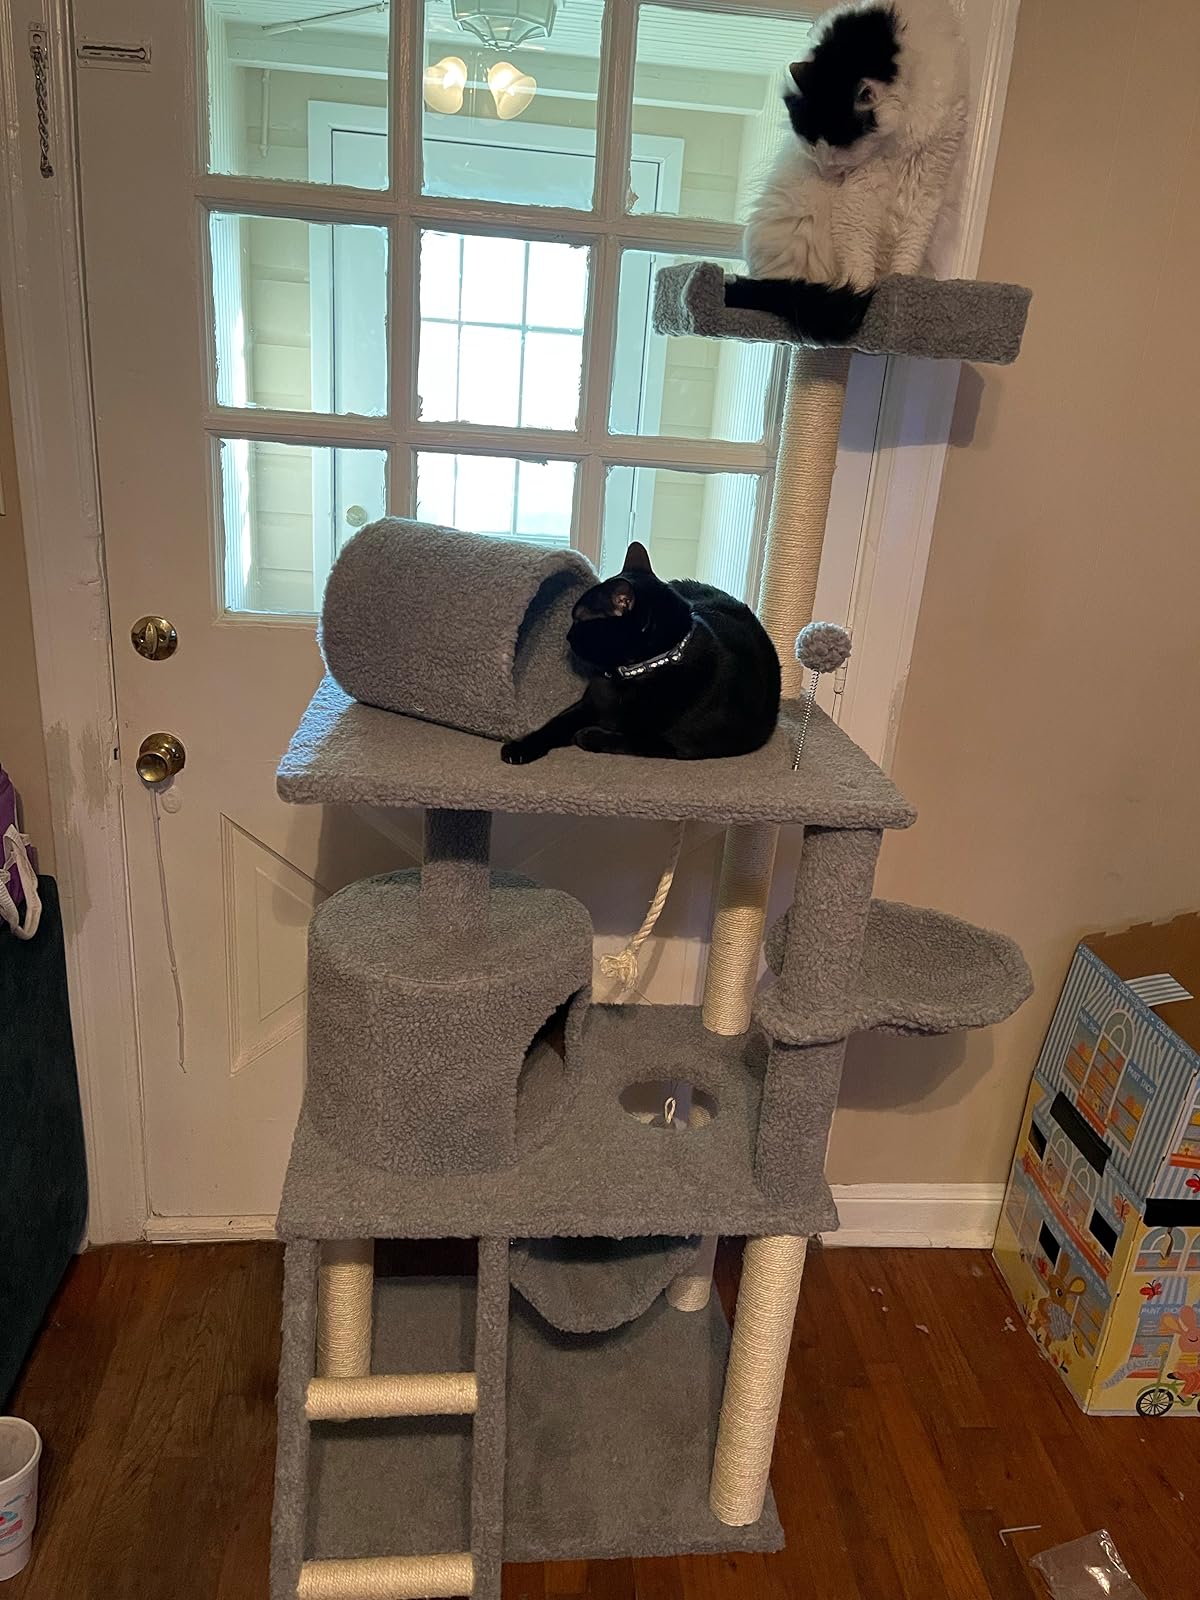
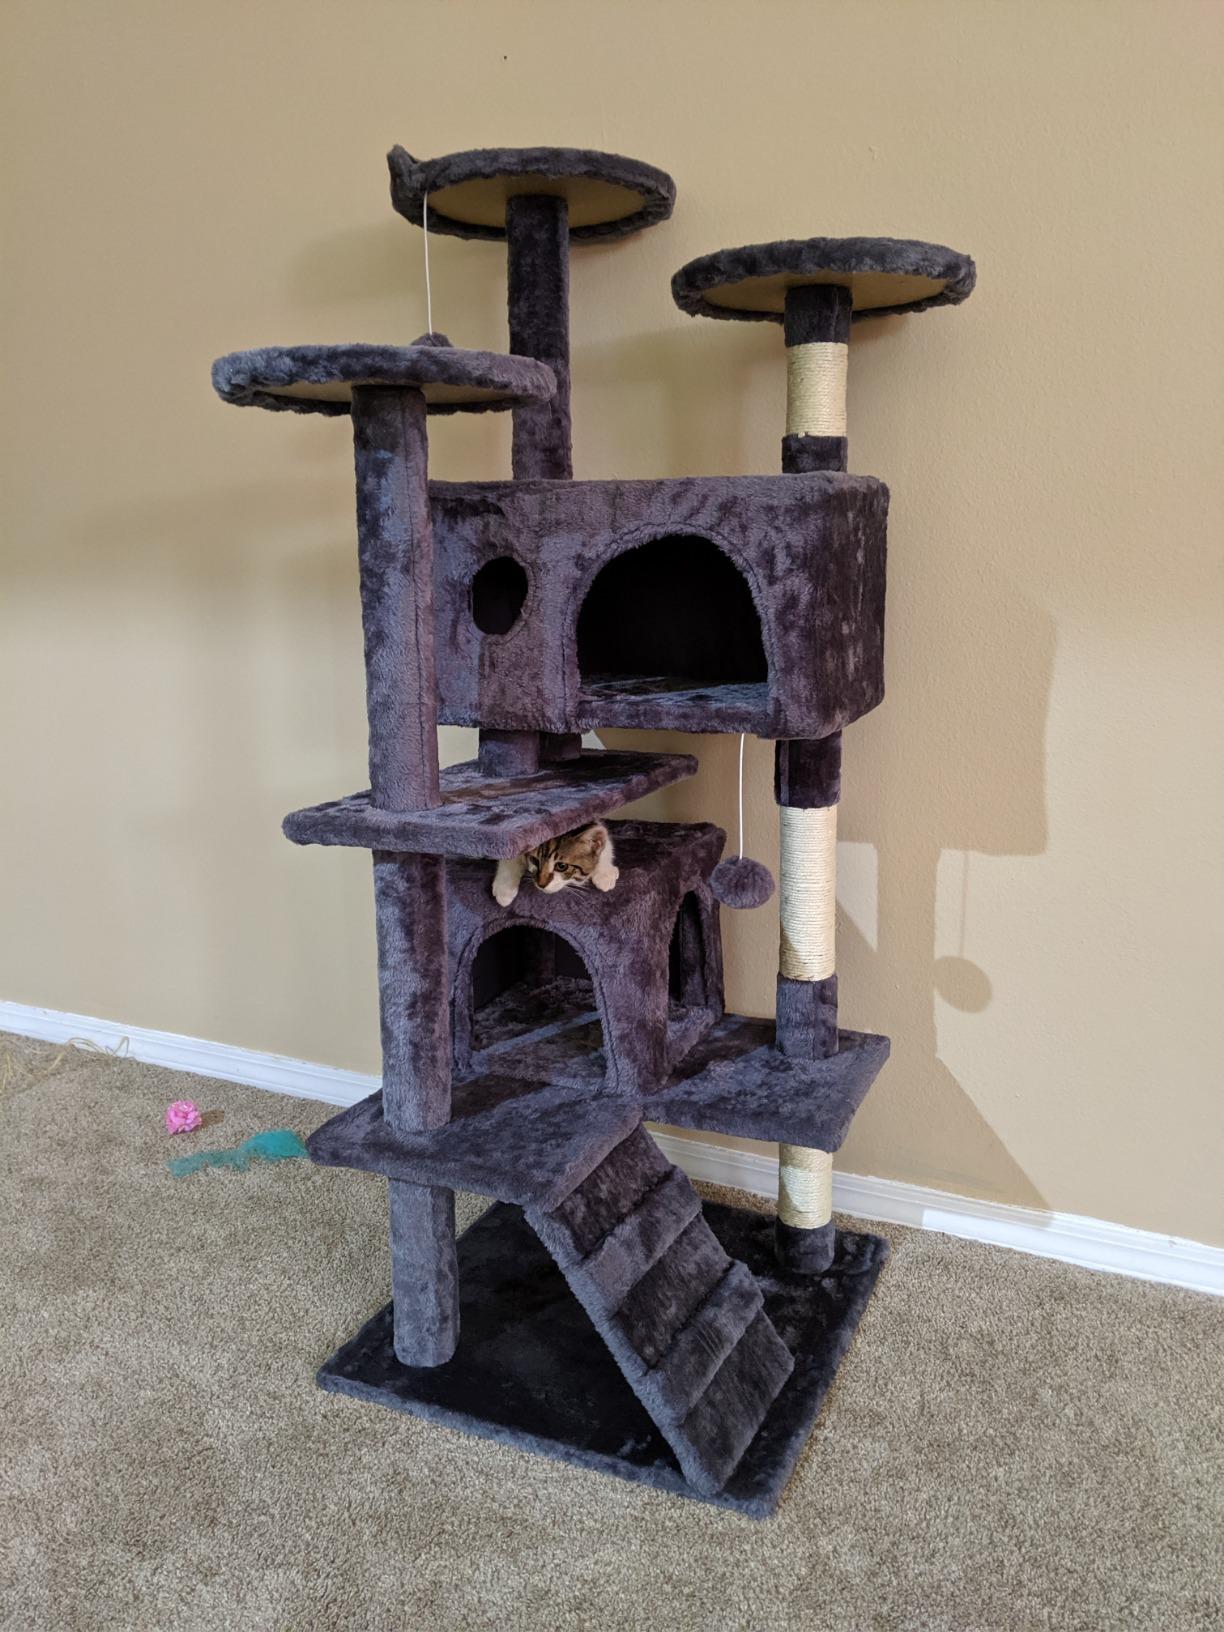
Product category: items_cat tree
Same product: no